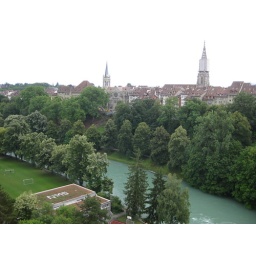
very quaint medieval town wrapped by a river coloured a very nice opaque turquoise by mountain minerals.